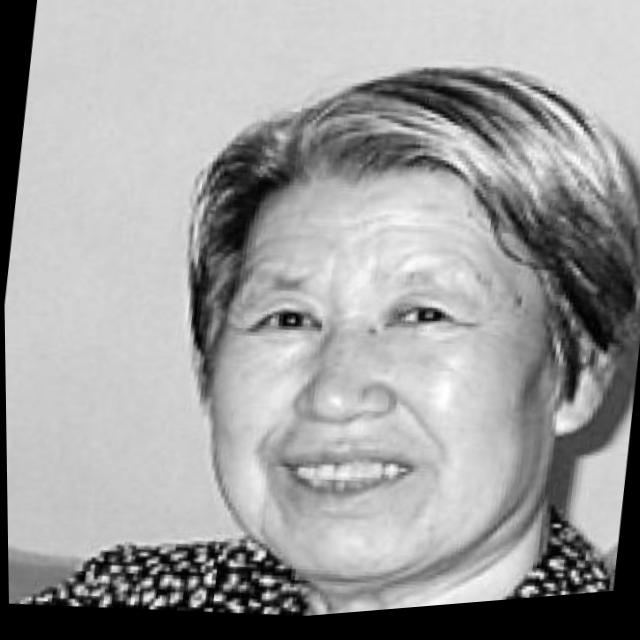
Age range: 65+